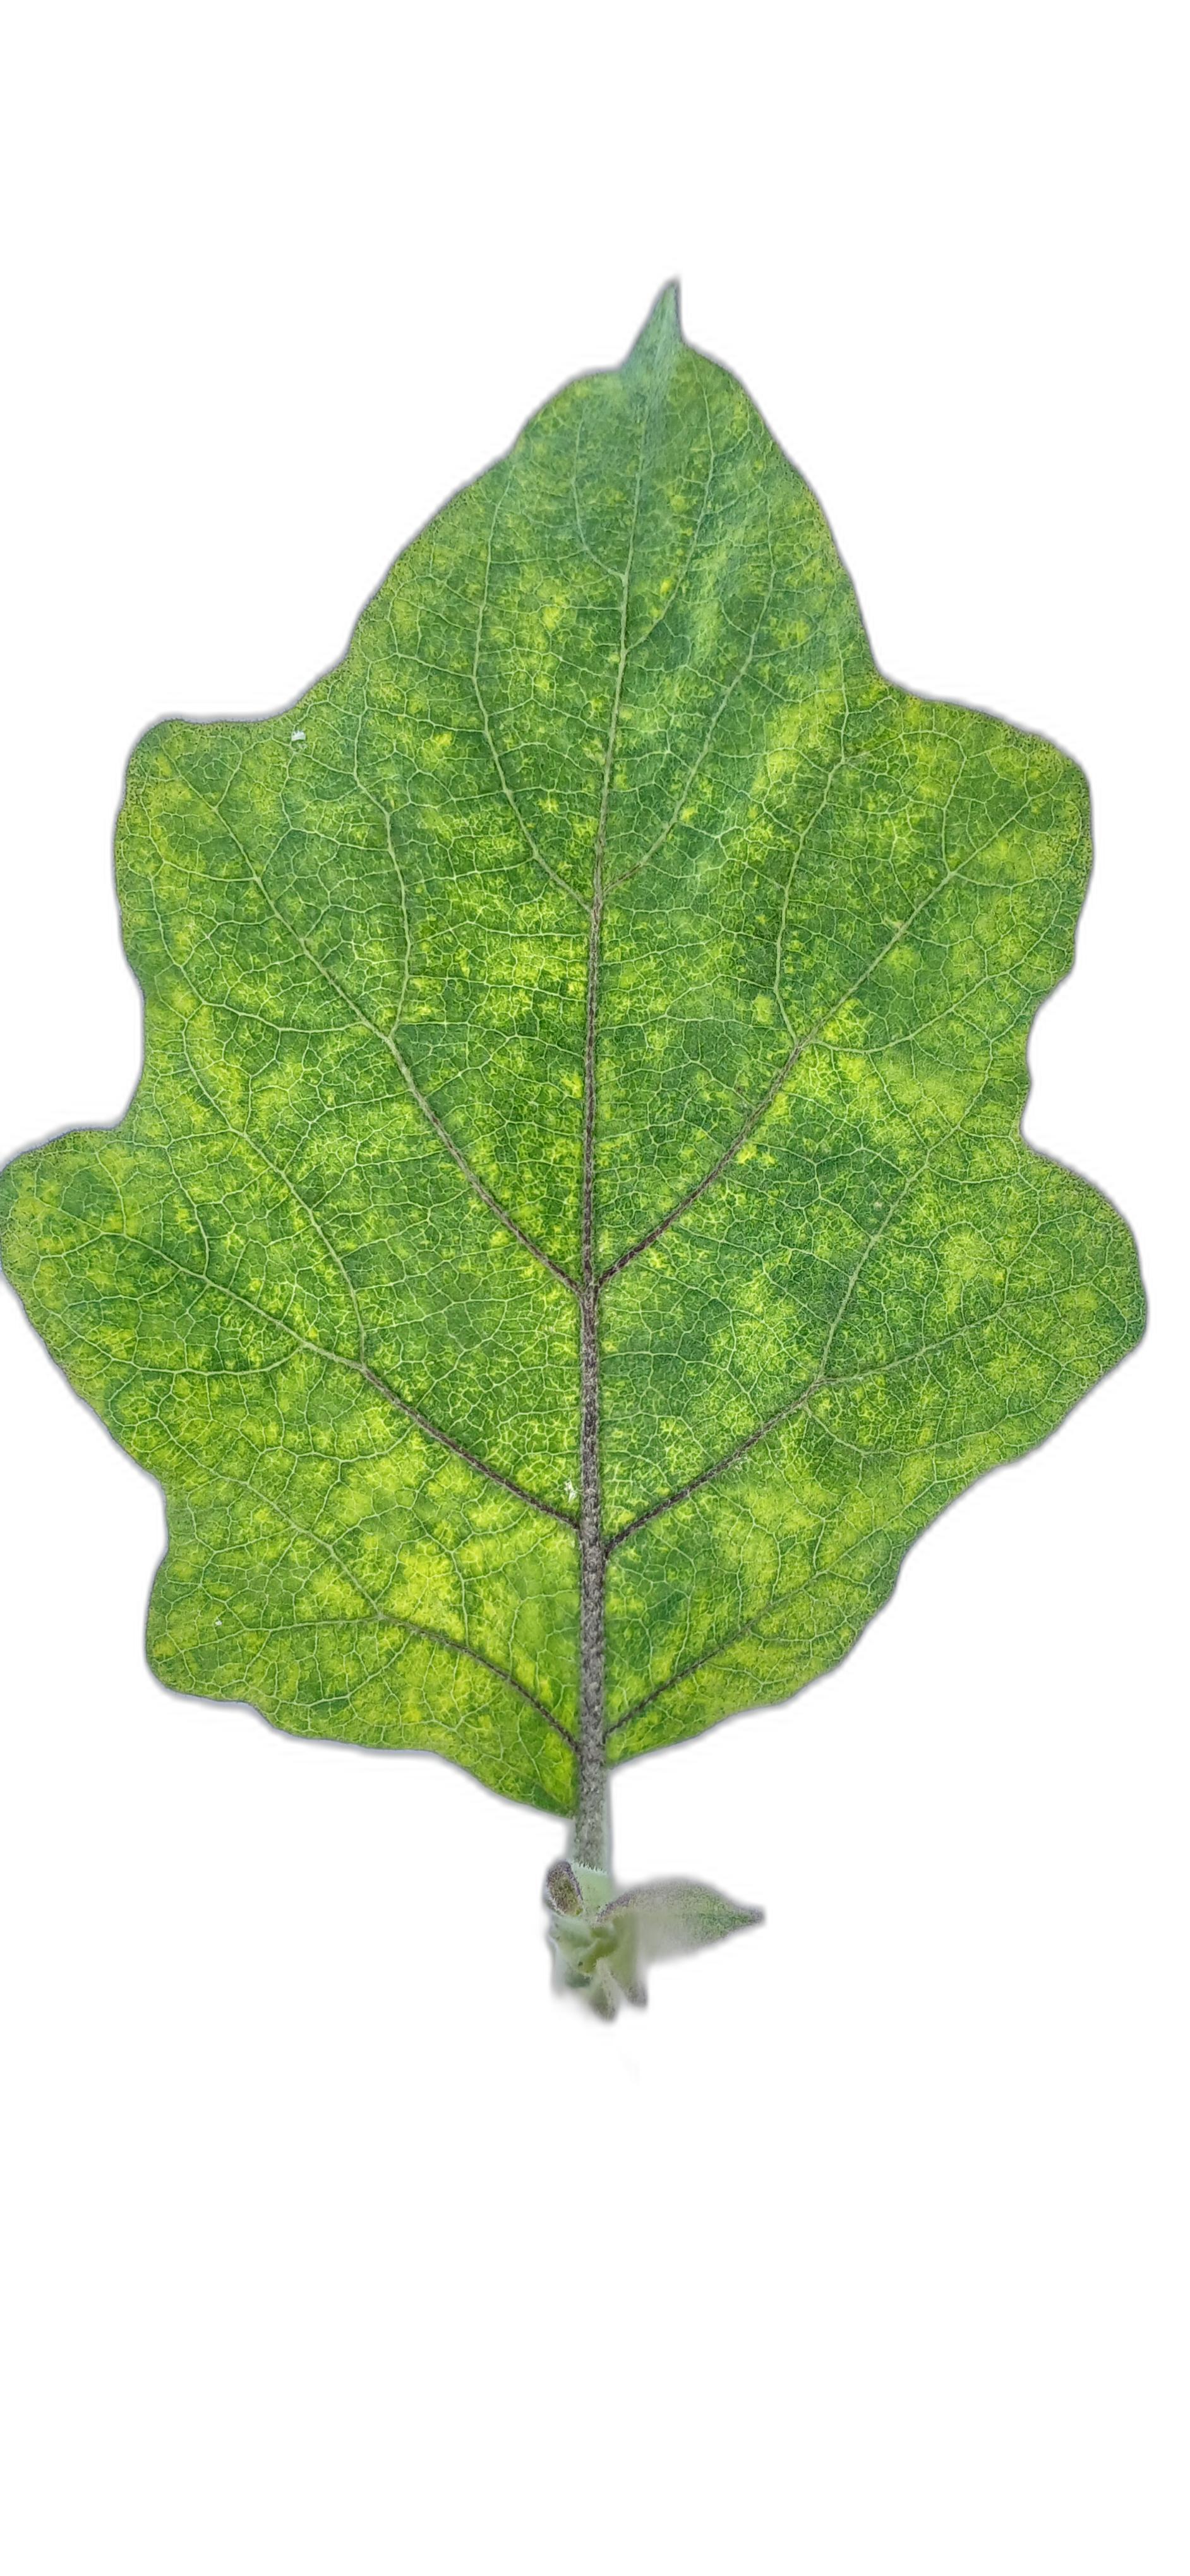
Label: Mosaic Virus Disease